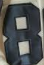
Number: 8